National Solidarity (Greece)

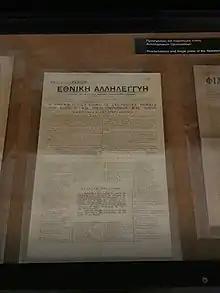
National Solidarity proclamation

National Solidarity (abbreviated E.A.) was the social welfare organization of the EAM resistance movement in occupied Greece during World War II.